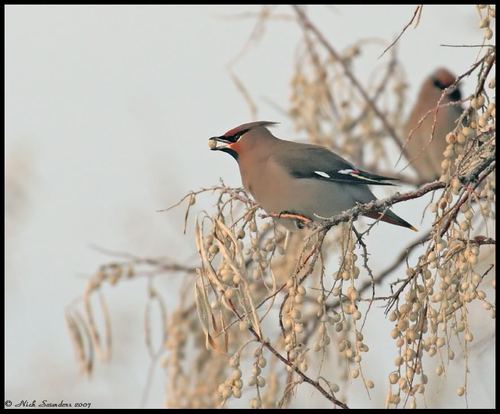
a small grey bird with a black beak, patch and throat; also has black primaries with white patches.
an interesting colored bird that is brown, gray, black and white with feathers that stick out from its head.
a small bird with grey feathers covering its entire body except for its face which is red and black, and its wings which are black with white wingbars.
this bird has a grey head with a tuft of grey feathers from the crown, the eyebrow is black and the beak is skinny black and pointed.
a sleek, small bird that has very smooth, cool color palate including light grey to blue in the belly and hints of red in the cheek with a very distinctive feather patch in the crown.
small bird with a dark eye ring, black eyebrow, red throat, short black bill, light grey body and white wing bars
this is a mid-size gray bird with a pointy black bill, black wings with accents of white, and a pointed inner retrice.
this is a gray bird with a mohawk and a red crown and cheek patch.
the bird has brown body with small wings color black and white.
this bird is grey with black and has a very short beak.
Species: Bohemian Waxwing